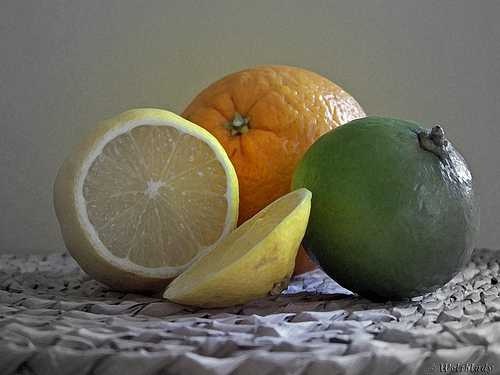
Label: Lemon